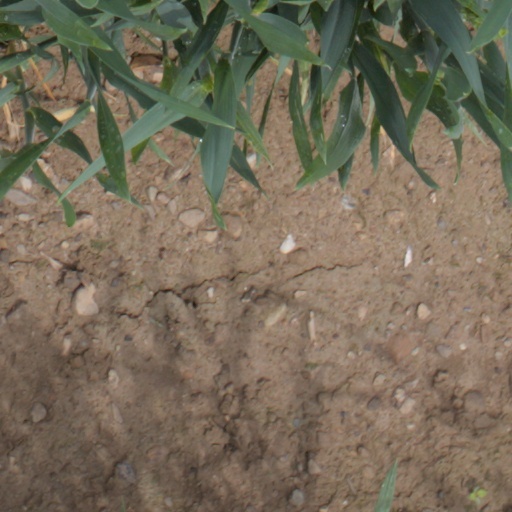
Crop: wheat